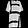
Label: Dress